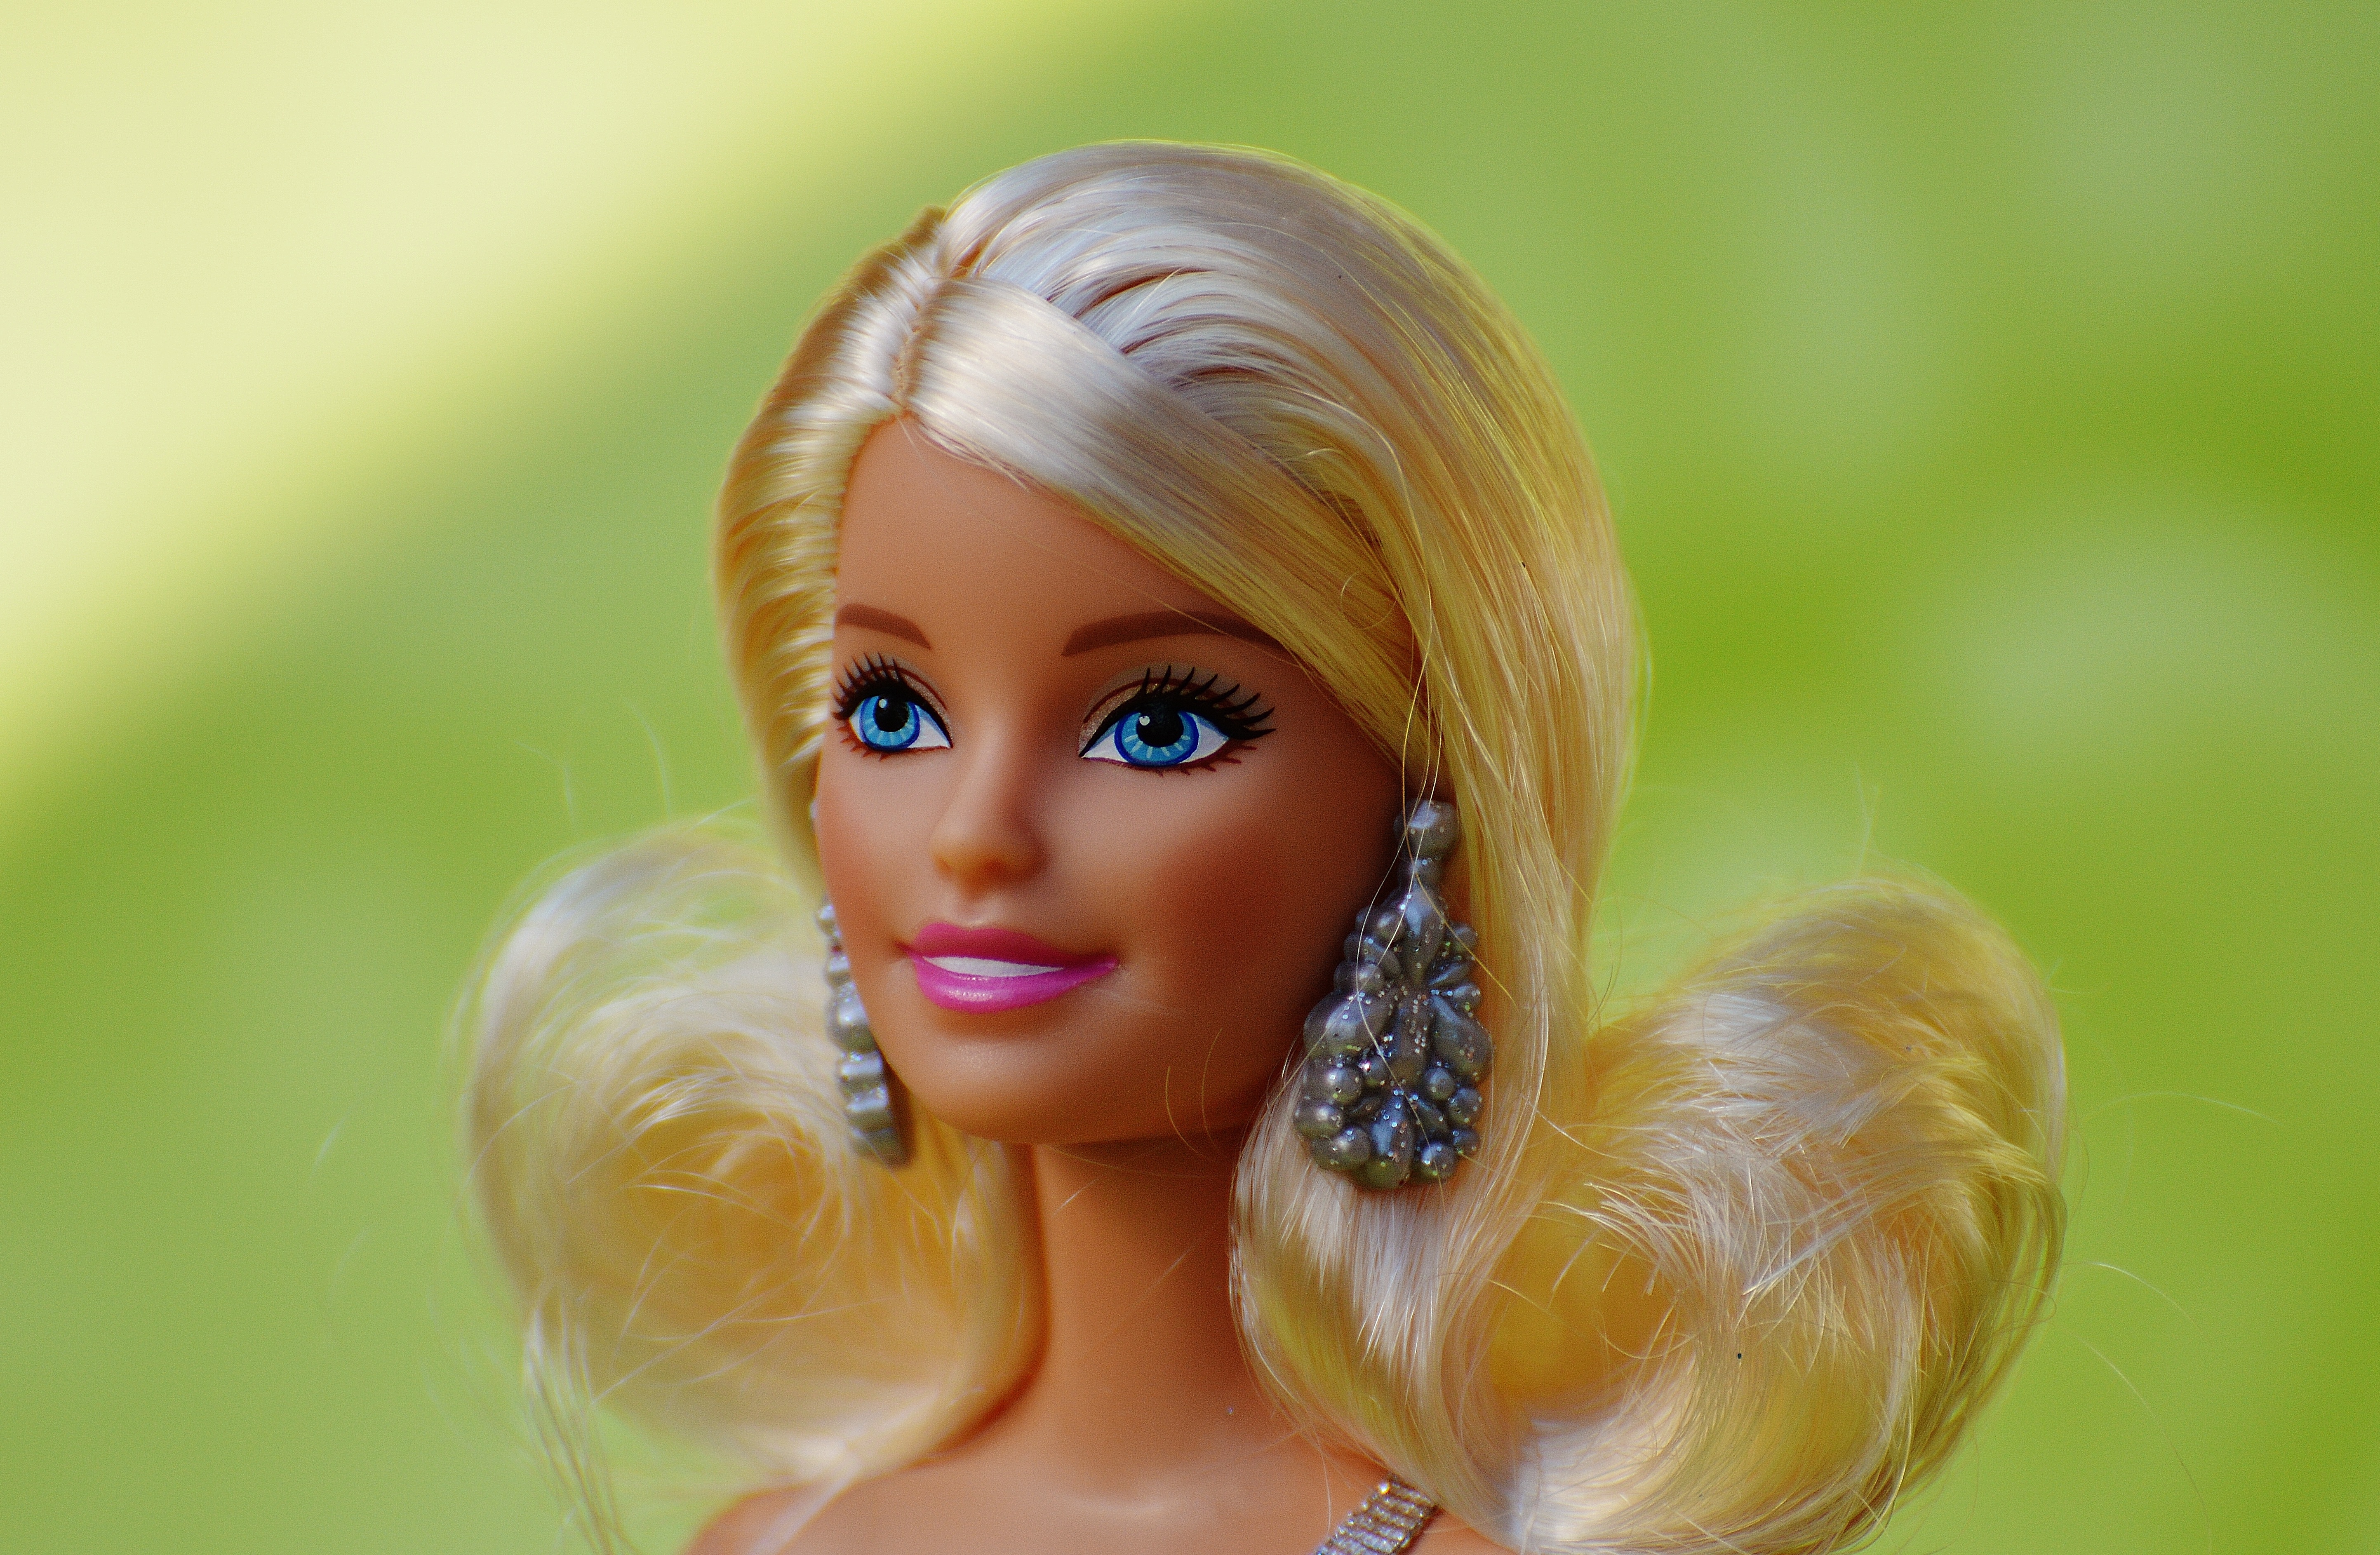
girl, play, yellow, toy, hairstyle, playful, face, doll, children, figure, eye, head, toys, skin, beauty, beautiful, blond, pretty, sweetness, barbie, charming, children toys, girls toys, doll face, dolls picture